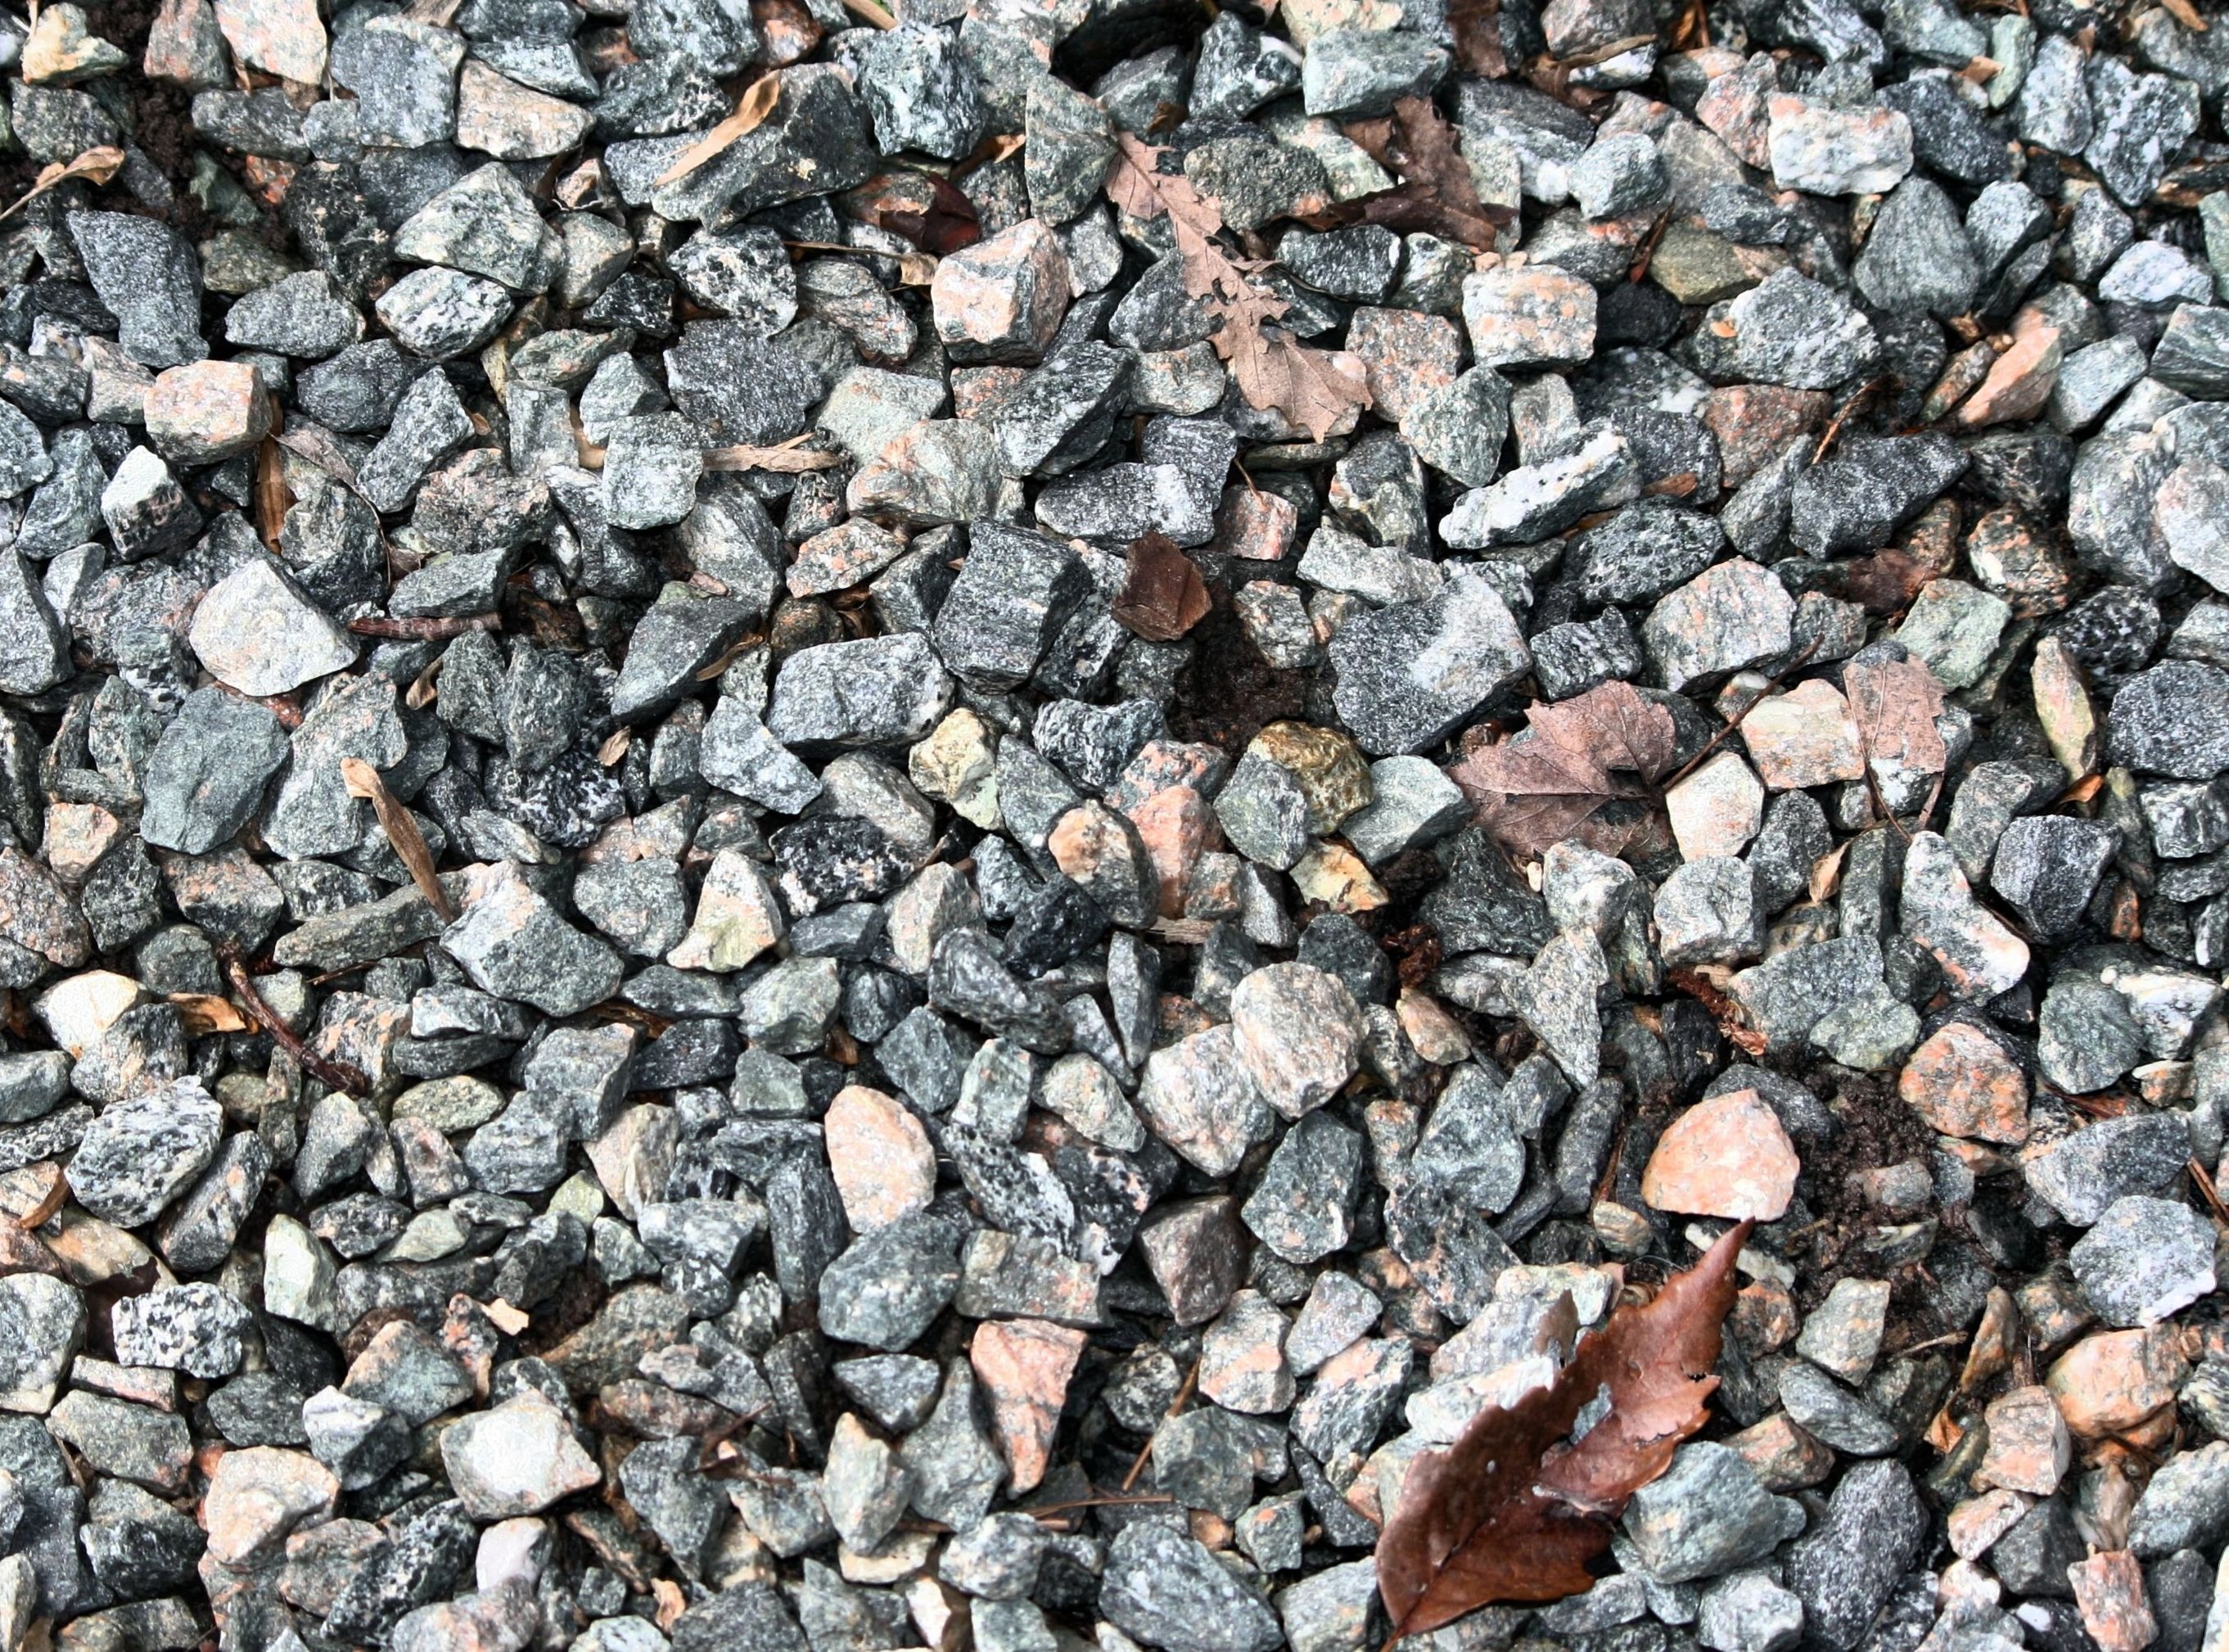
nature, rock, texture, stone, asphalt, pattern, relax, tranquil, peaceful, natural, pebble, calm, soil, gray, stone wall, material, rocks, stones, rubble, relaxation, background, gravel, backdrop, harmony, flooring